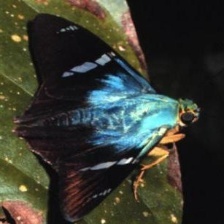
Species: TWO BARRED FLASHER